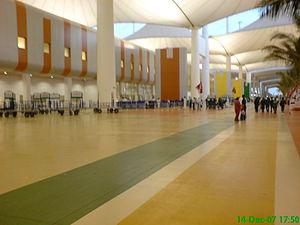
L'aéroport international Roi-Abdelaziz est situé à proximité de Djeddah en Arabie saoudite.